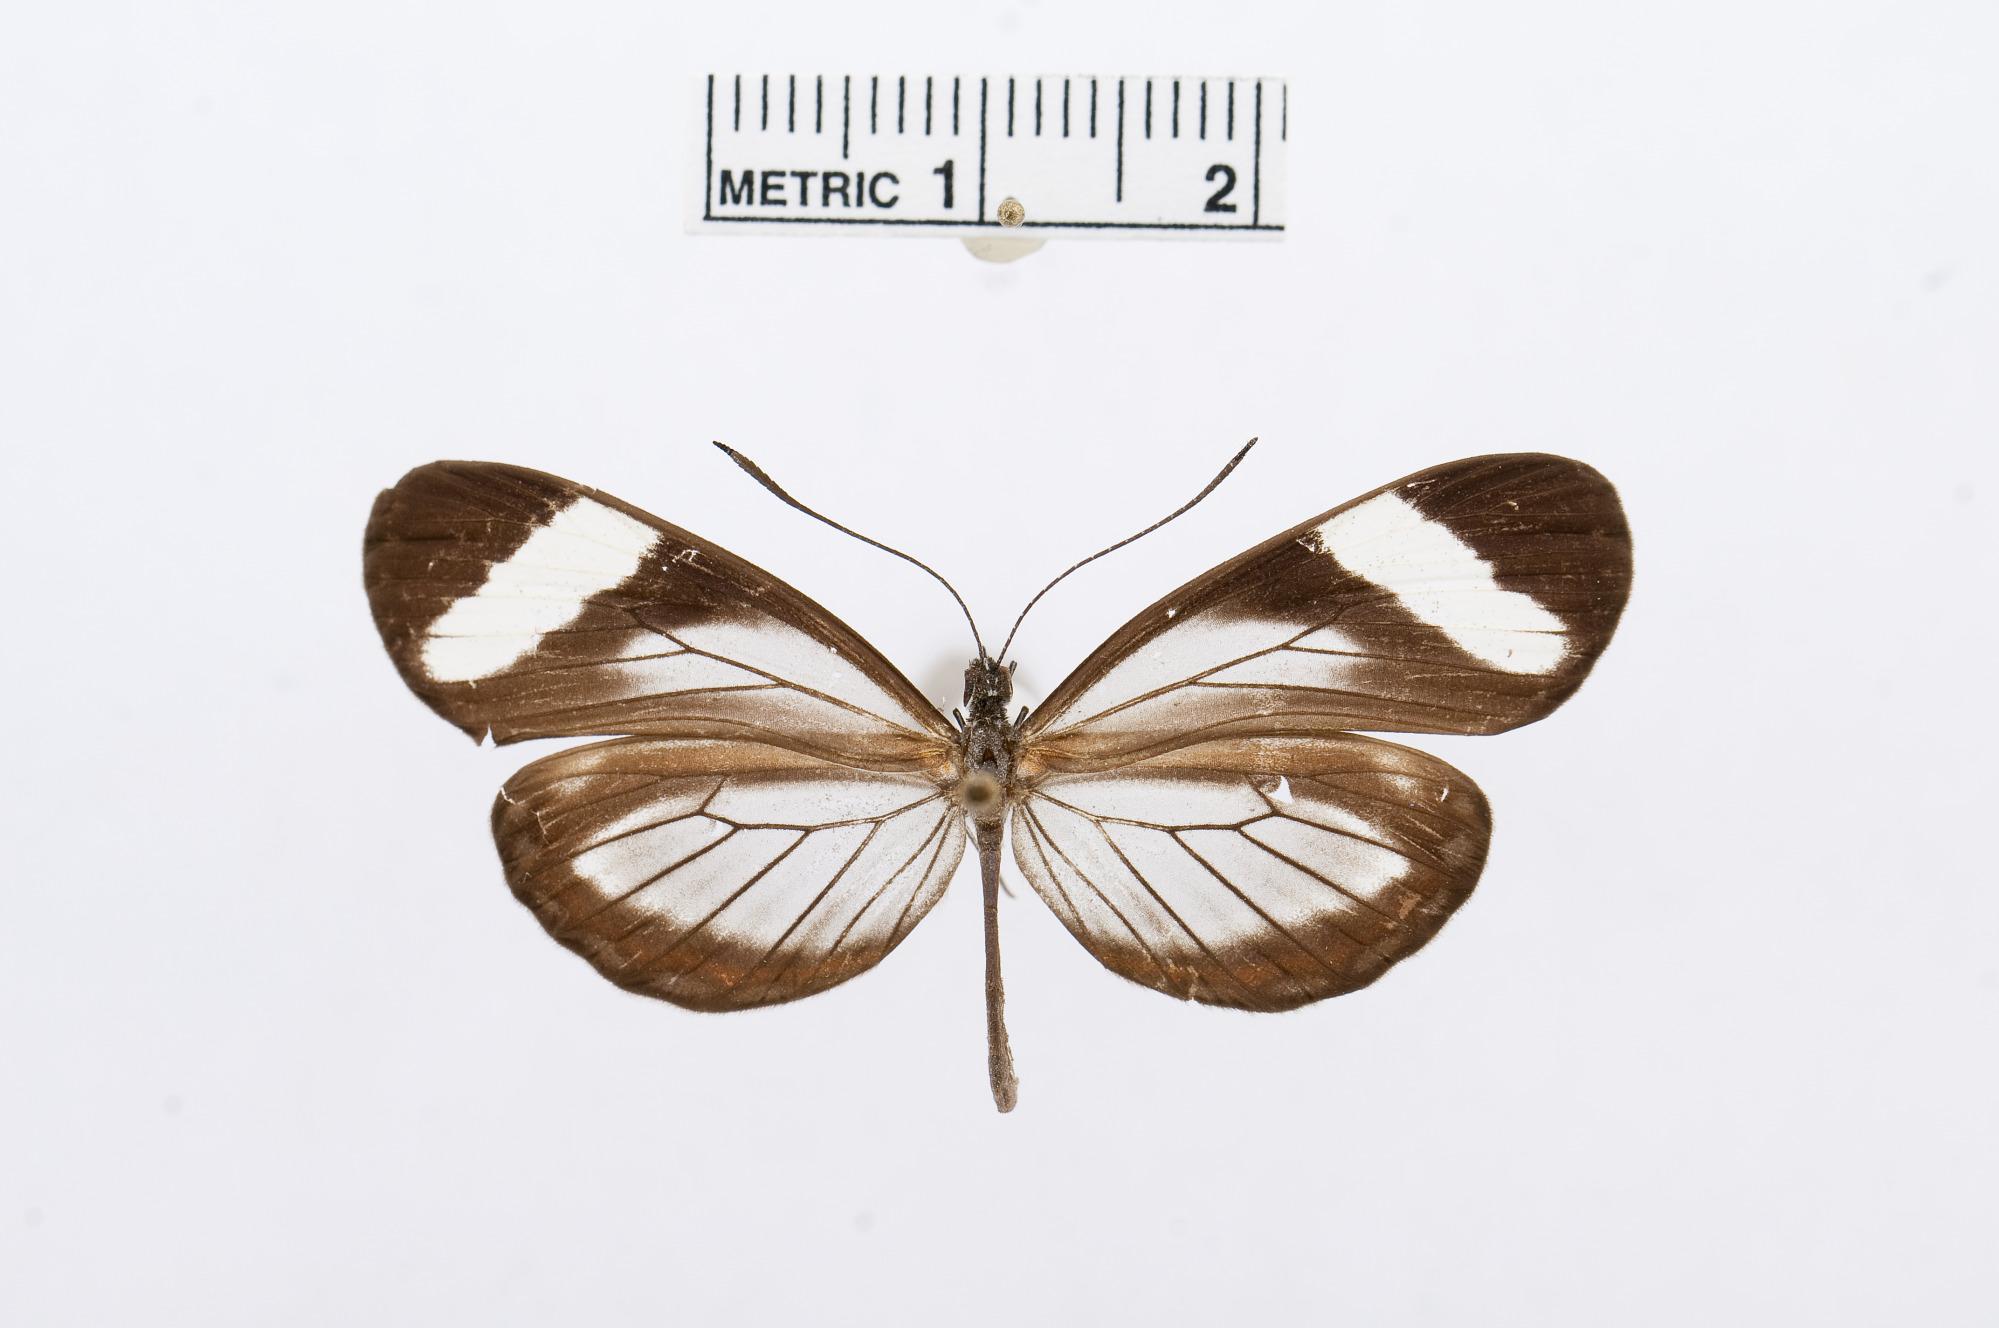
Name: Dismorphia theucharila
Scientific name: Dismorphia theucharila
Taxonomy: Animalia, Arthropoda, Hexapoda, Insecta, Lepidoptera, Pieridae, Dismorphiinae